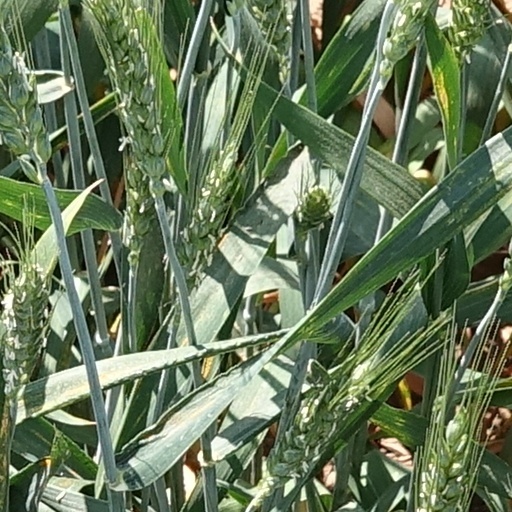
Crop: wheat